Descent of Inanna into the Underworld

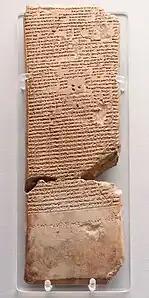
Copy of the Akkadian version of "Ishtar's Descent into Hell", from the " Library of Ashurbanipal ' in Nineveh, 7th century BC, British Museum, UK.

The Descent of Inanna into the Underworld (or, in its Akkadian version, "Descent of Ishtar into the Underworld") or "Angalta" (""From the Great Sky"") is a Sumerian myth that narrates the descent of the goddess Inanna (Ishtar in Akkadian) into the Underworld to overthrow its ruler, her sister Ereshkigal, the "Queen of the Dead." But following the removal of her adornments, she perishes and her corpse is suspended on a nail. The god Enki intervenes indirectly, restoring Inanna to life. However, on her return journey, Inanna is required to deliver another living human in exchange for her freedom. She selects Dumuzi, her spouse, who is abruptly transported to the Underworld. In response to the pleas of Dumuzi's sister, Geshtinanna, his circumstances are somewhat ameliorated: he is permitted to remain in the Underworld for only a portion of the year, with his sister assuming his role for the remaining duration.